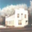
Label: house